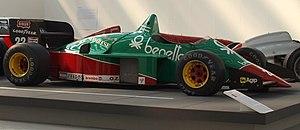
Photo de l'Alfa Romeo 185T au musée national de l'automobile à Turin
L'Alfa Romeo 185T est une monoplace de Formule 1 engagée par Alfa Romeo lors des huit premières courses du championnat du monde de Formule 1 1985 avec Riccardo Patrese et Eddie Cheever.